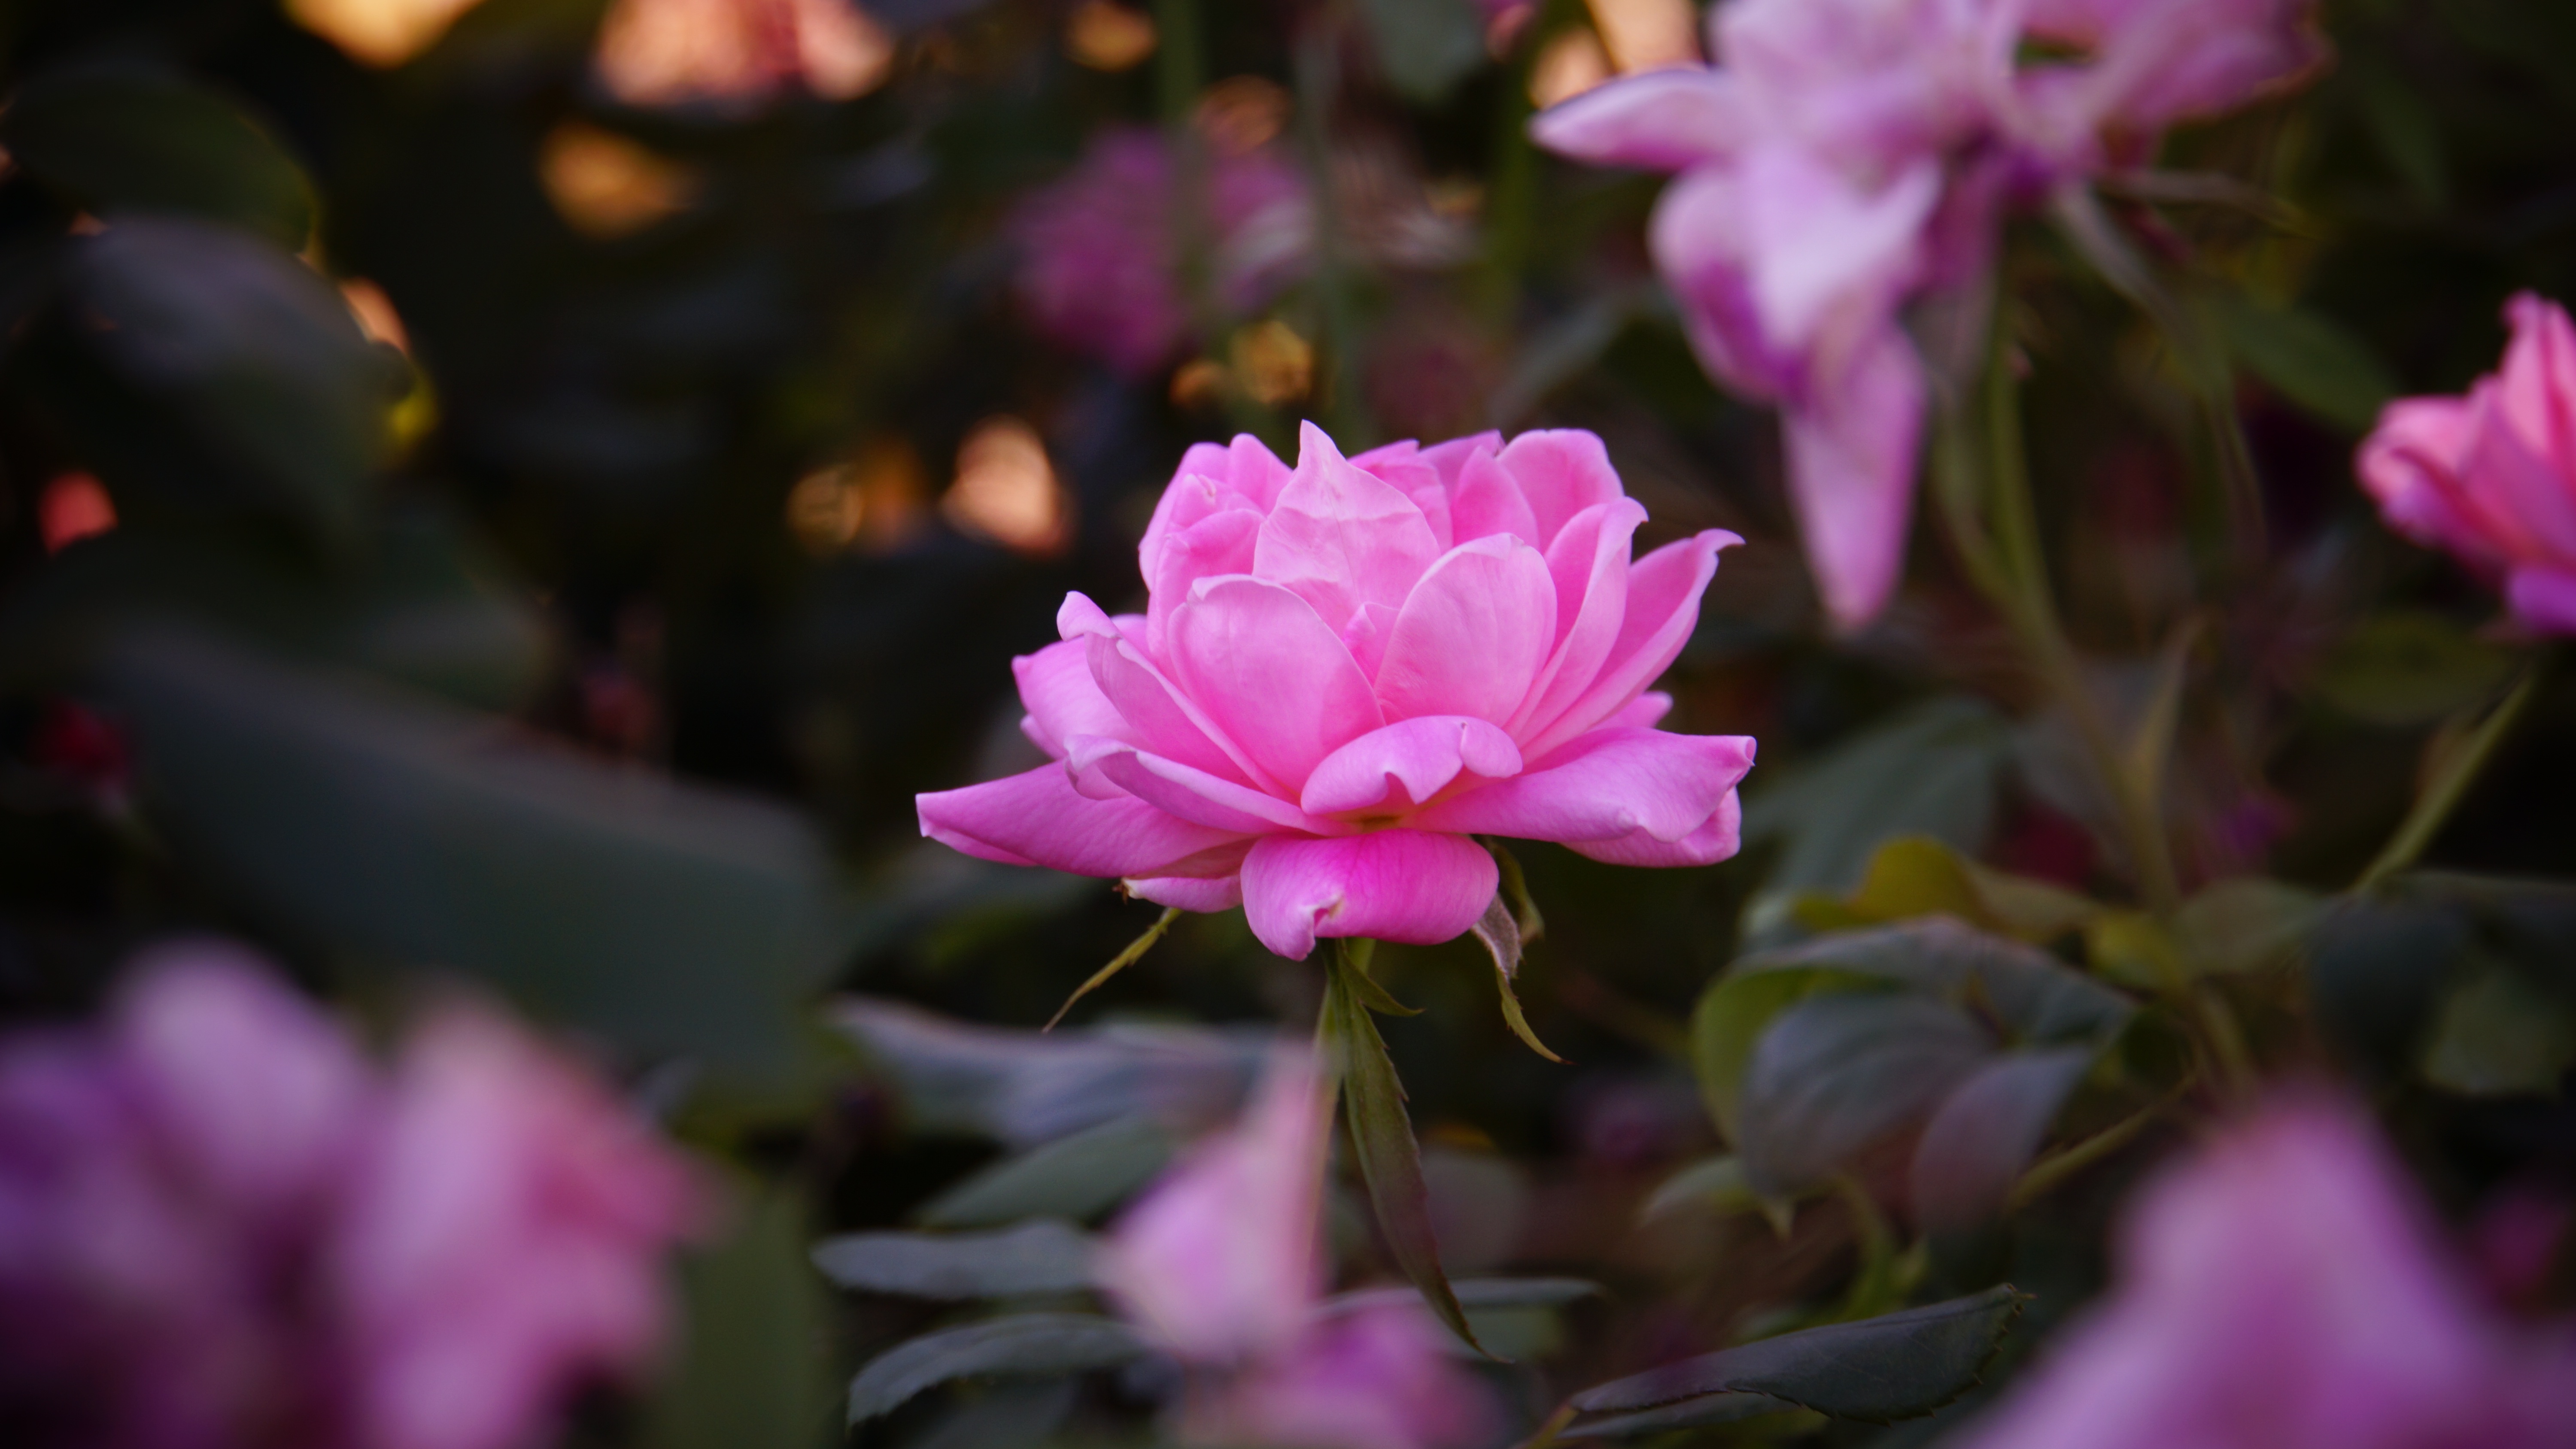
blossom, plant, flower, petal, bloom, aroma, romance, botany, pink, flora, shrub, beauty, macro photography, flowering plant, a rose, woody plant, land plant